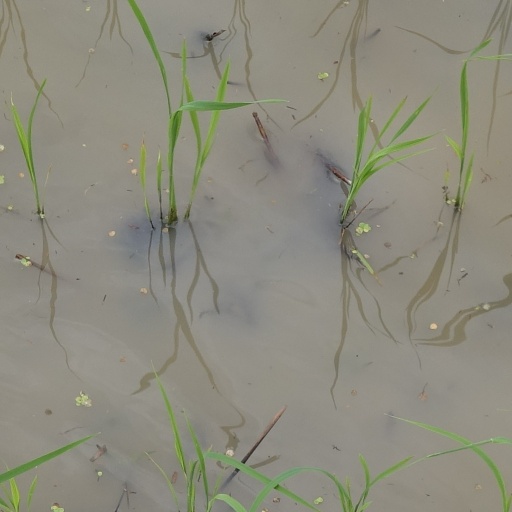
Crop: rice